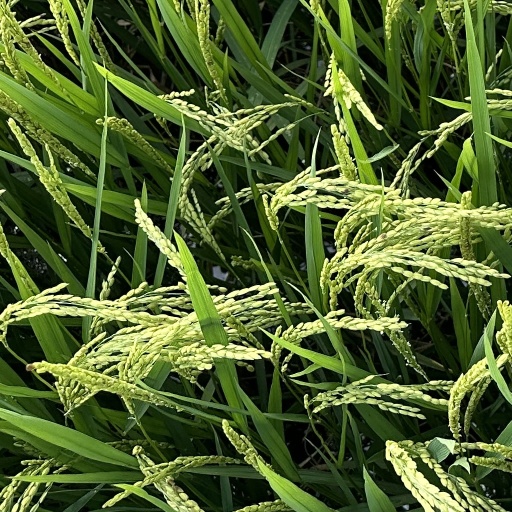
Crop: rice